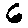
Label: 6